Douglas Ferreira (locomotive)

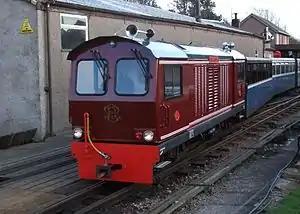
'Douglas Ferreira' at Ravenglass

The Douglas Ferreira is a 15-inch gauge diesel-hydraulic locomotive that was built in 2005 by TMA Engineering for on the Ravenglass and Eskdale Railway in Cumbria, England. Its wheel configuration is B-B and was named after Douglas Ferreira, the former General Manager of the railway from 1961 until 1994.